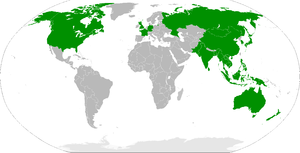
Le Shangri-La Dialogue est une conférence internationale organisée chaque année depuis 2002 par l'International Institute for Strategic Studies. Elle se tient à l'hôtel Shangri-La de Singapour. Elle a pour thème la défense et la sécurité dans la zone Asie-Pacifique. Elle est l’occasion de nombreux échanges entre les représentants des quelque 50 pays représentés.